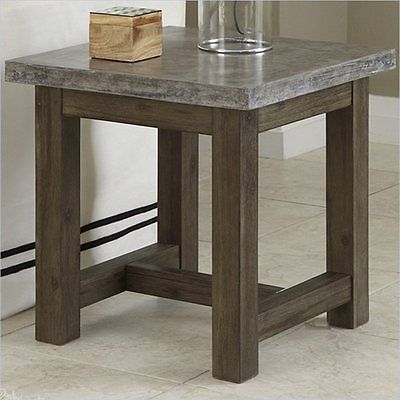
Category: table